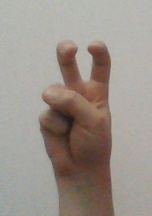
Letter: toot